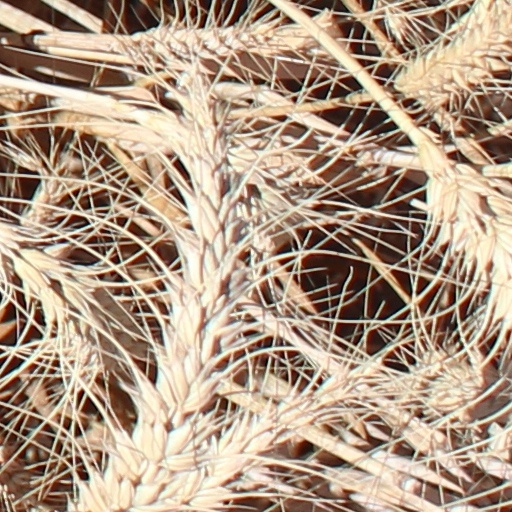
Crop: wheat